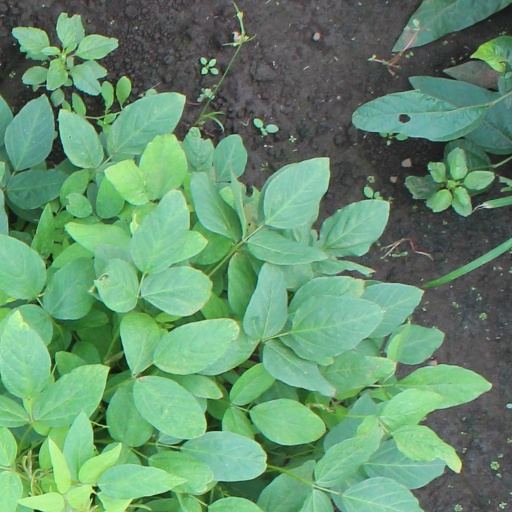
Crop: soybean